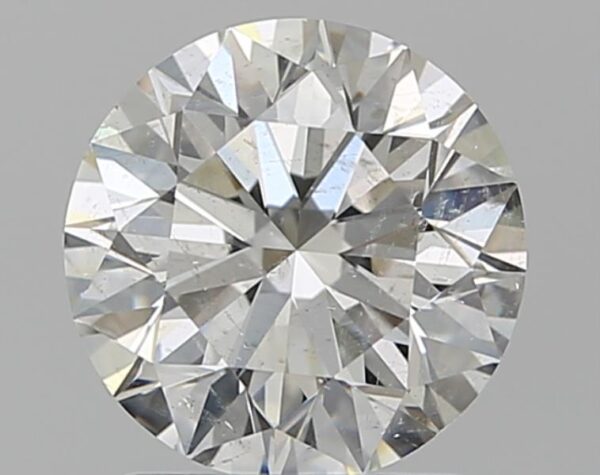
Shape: round
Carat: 1.4
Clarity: SI2
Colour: H
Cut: EX
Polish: EX
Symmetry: EX
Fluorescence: N
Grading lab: GIA
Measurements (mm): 7.1 x 7.13 x 4.46